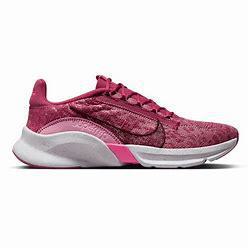
Brand: Nike
Model: Superrep Go